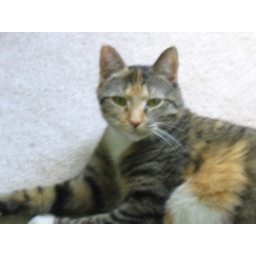
nano did not greet me at the door today as she was sleeping by the bedroom window.